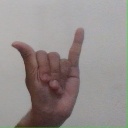
अक्षर: य